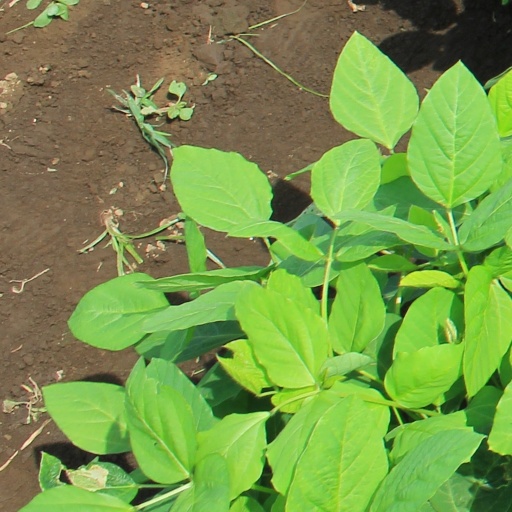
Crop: soybean